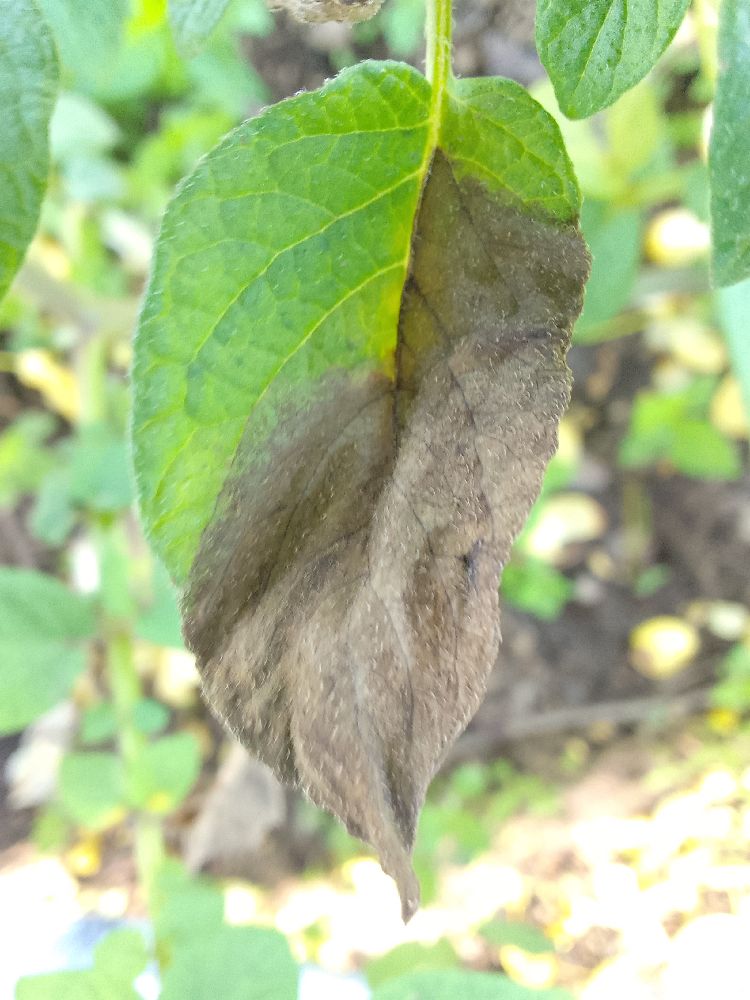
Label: Late blight